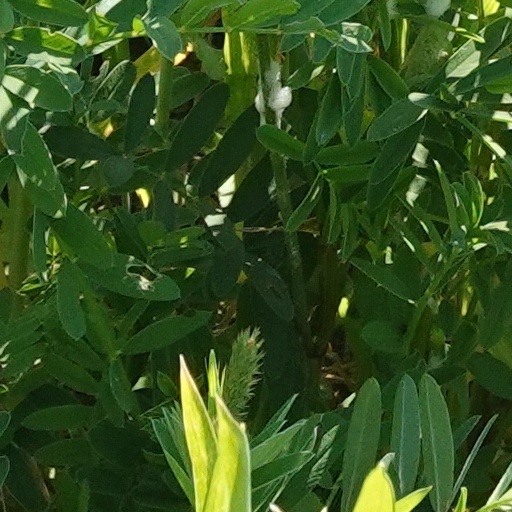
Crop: wheat